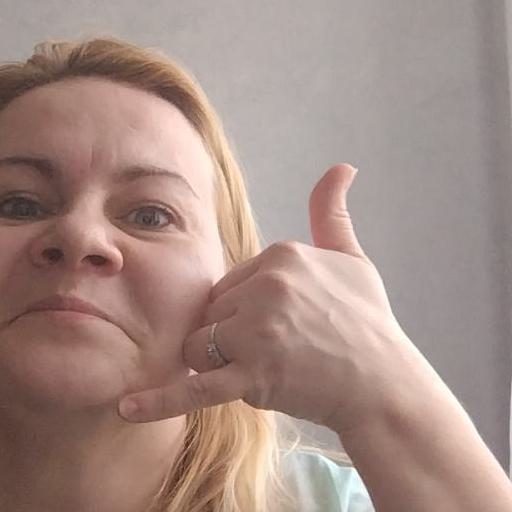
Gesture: call